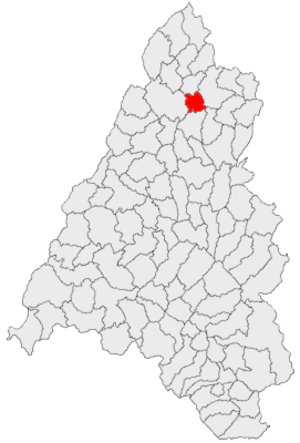
Abrămuț est une commune roumaine du județ de Bihor, en Transylvanie, dans la région historique de la Crișana et dans la région de développement Nord-Ouest.